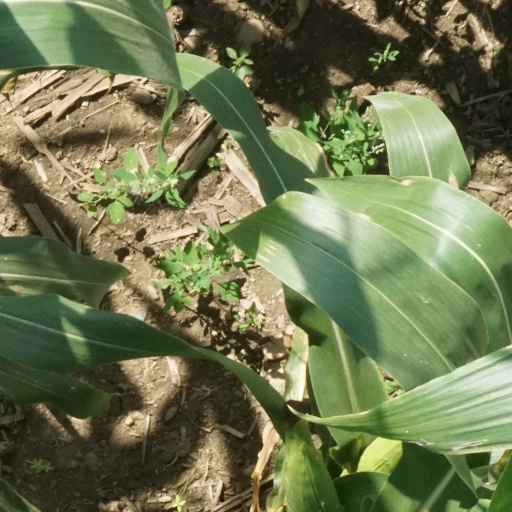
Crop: maize; corn